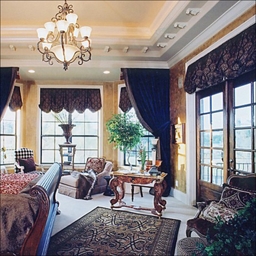
Room type: livingroom